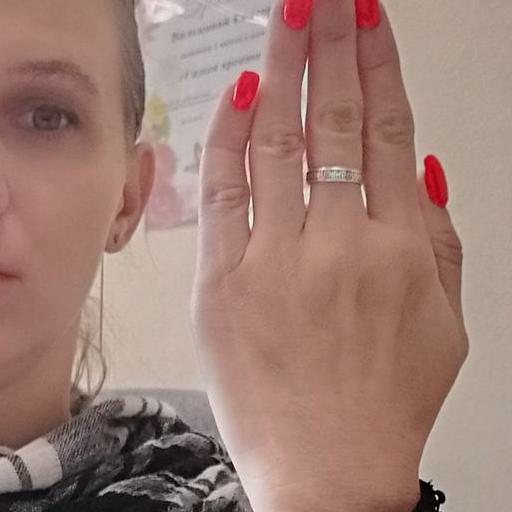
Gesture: stop_inverted